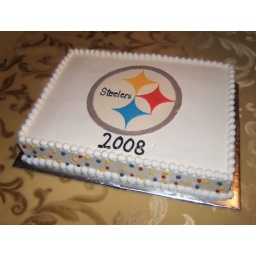
Smaller version of a cake done last week. The Steelers logo is made by hand using white chocolate.